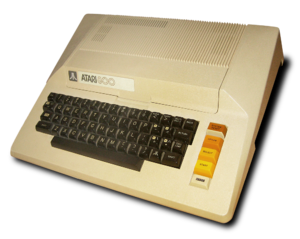
Atari Inc. était une entreprise fondée en 1972 par Nolan Bushnell et Ted Dabney, qui exerçait son activité dans le domaine du jeu vidéo d'arcade, du jeu vidéo sur console et dans le secteur de l'informatique domestique. Atari Inc. est considéré comme les fondateurs de l'industrie vidéoludique en arcade et sur console. L'entreprise est rachetée par Warner Communications en 1976. Atari Inc. disparait en 1984, en conséquence directe du krach du jeu vidéo de 1983 : Warner Communications revend en 1984 la branche informatique et console de jeu à Jack Tramiel qui créé Atari Corporation, et en juillet de la même année, Warner Communications conserve le secteur arcade et créé Atari Games.